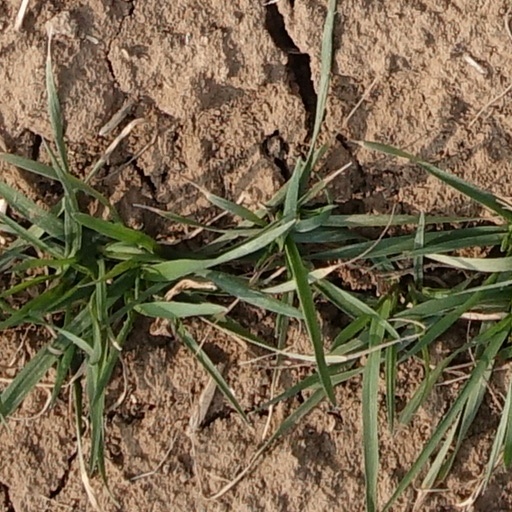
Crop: wheat